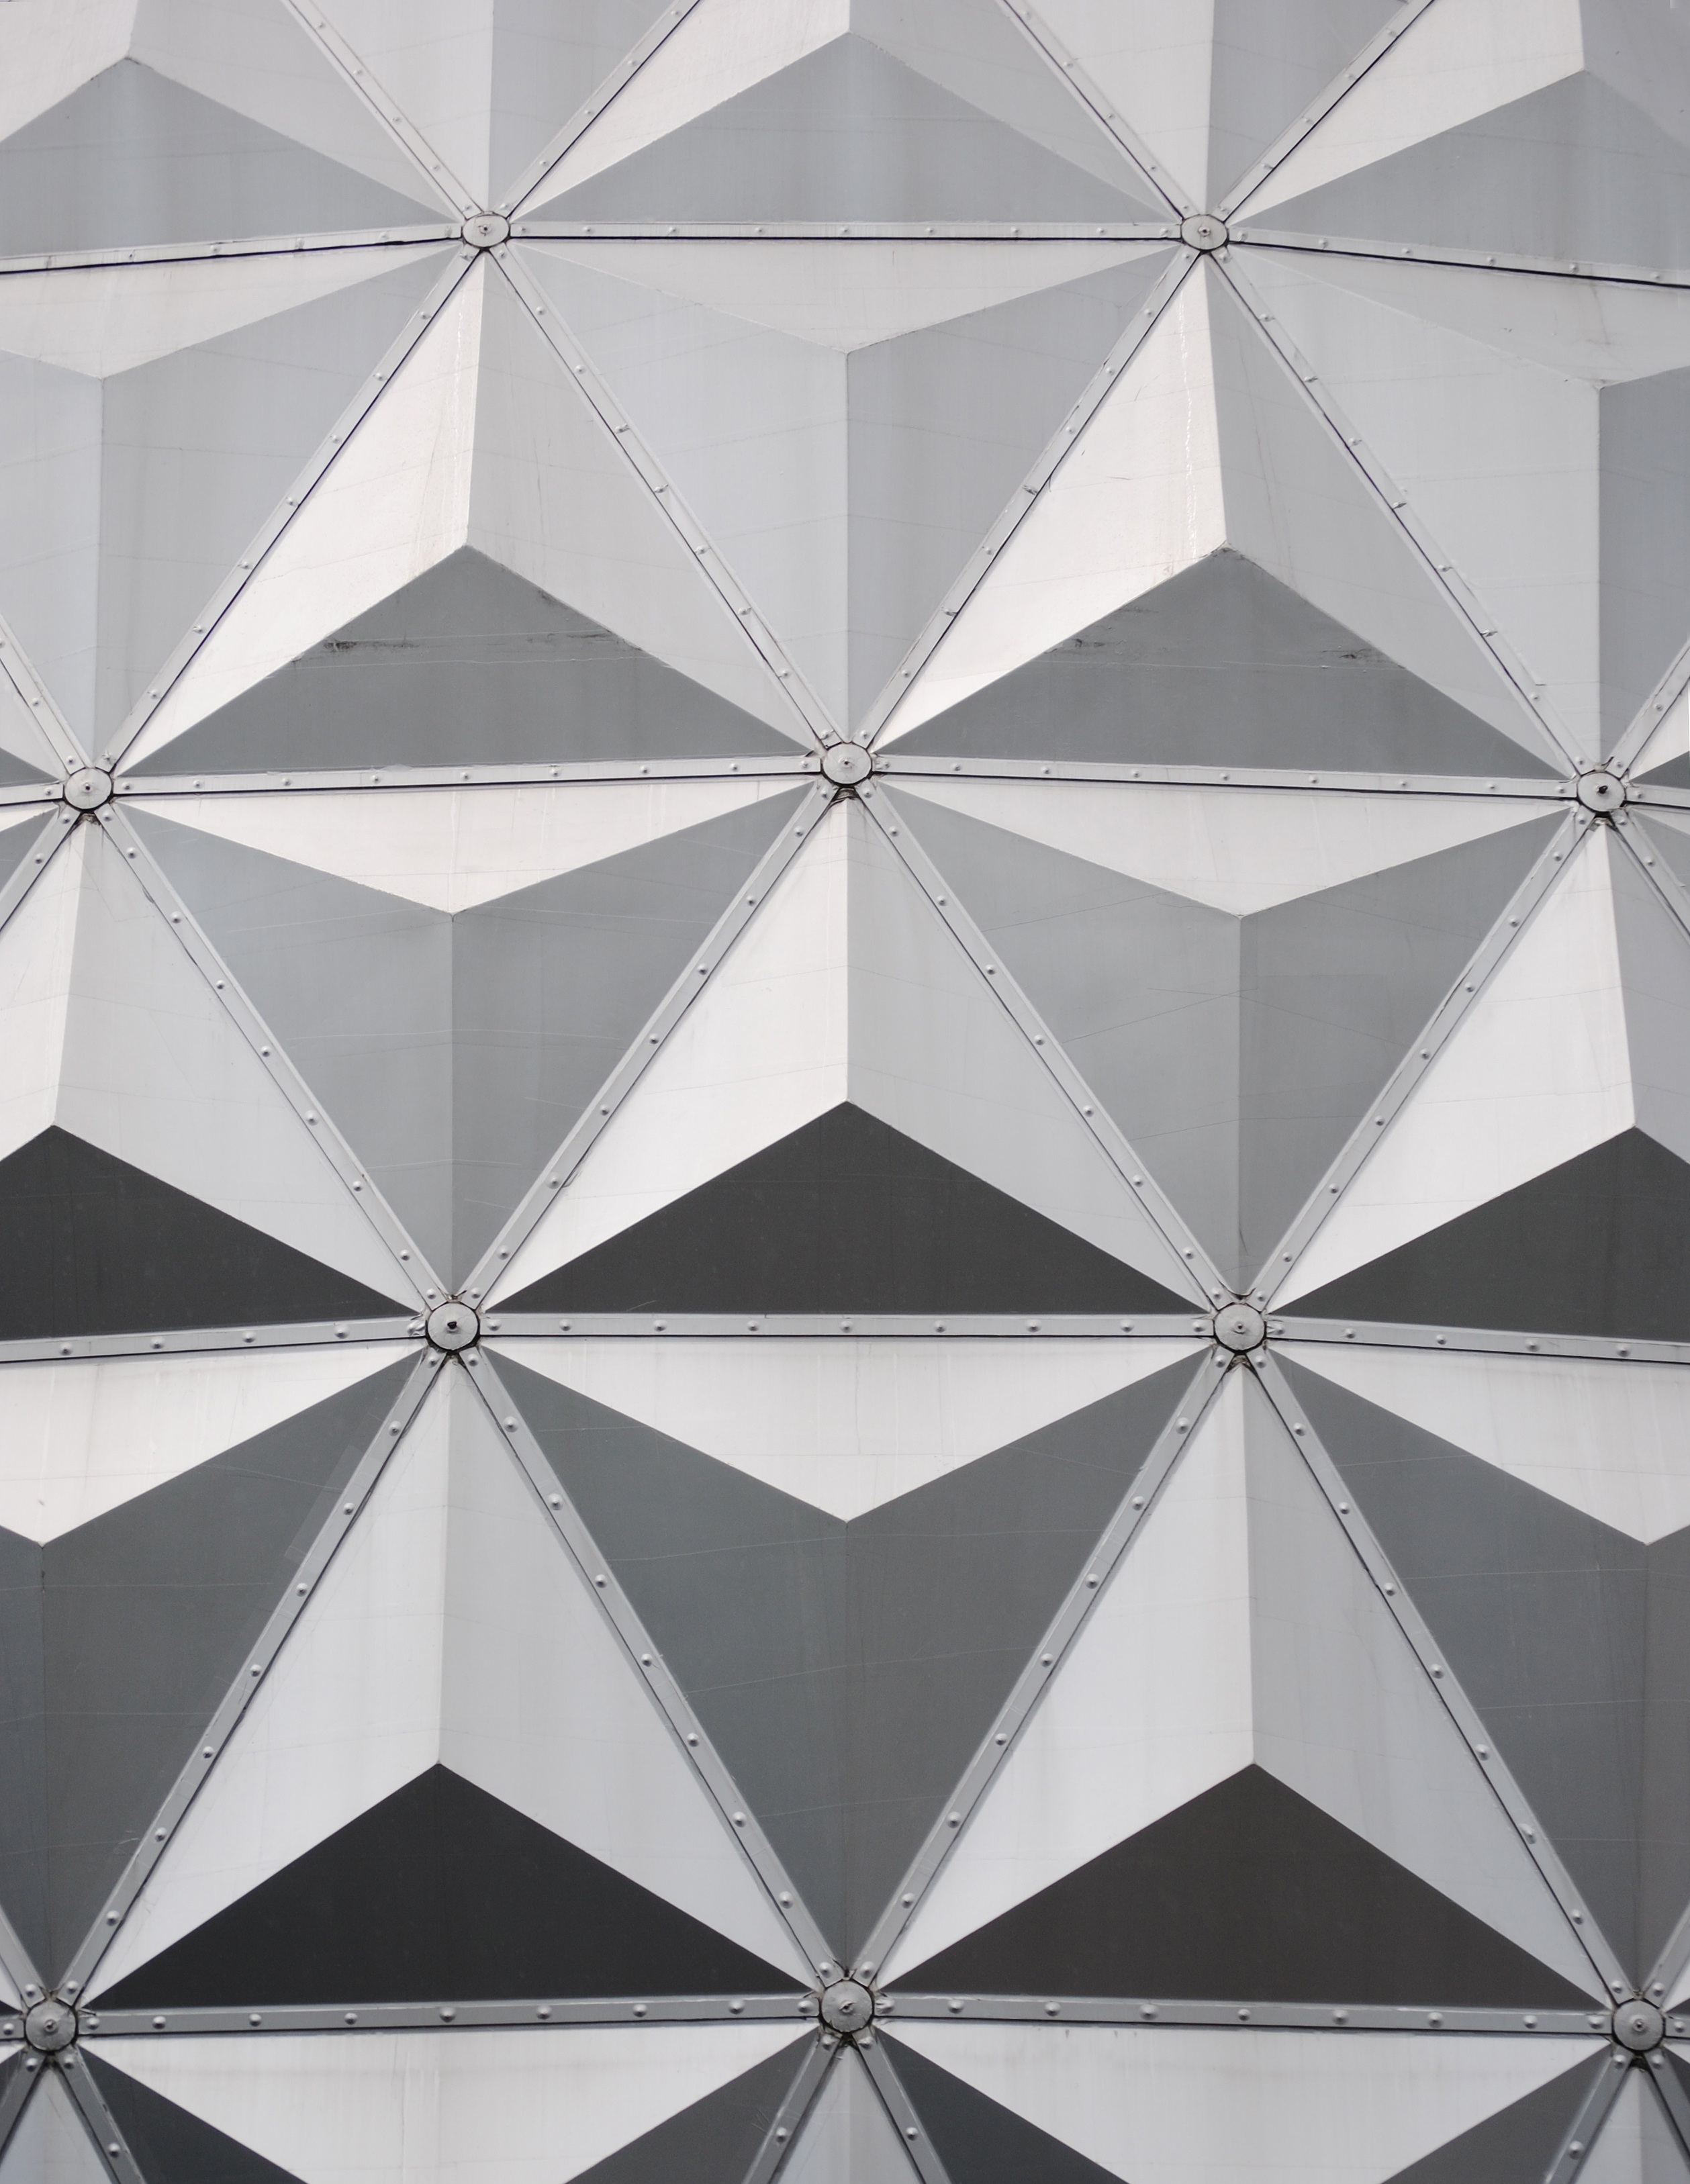
black and white, architecture, white, wheel, rust, ceiling, pattern, line, umbrella, grayscale, monochrome, circle, theme park, art, design, triangle, symmetry, germany, dome, shape, flooring, daylighting, monochrome photography, fashion accessory, europa park, eurosat, roof structure, ball cover